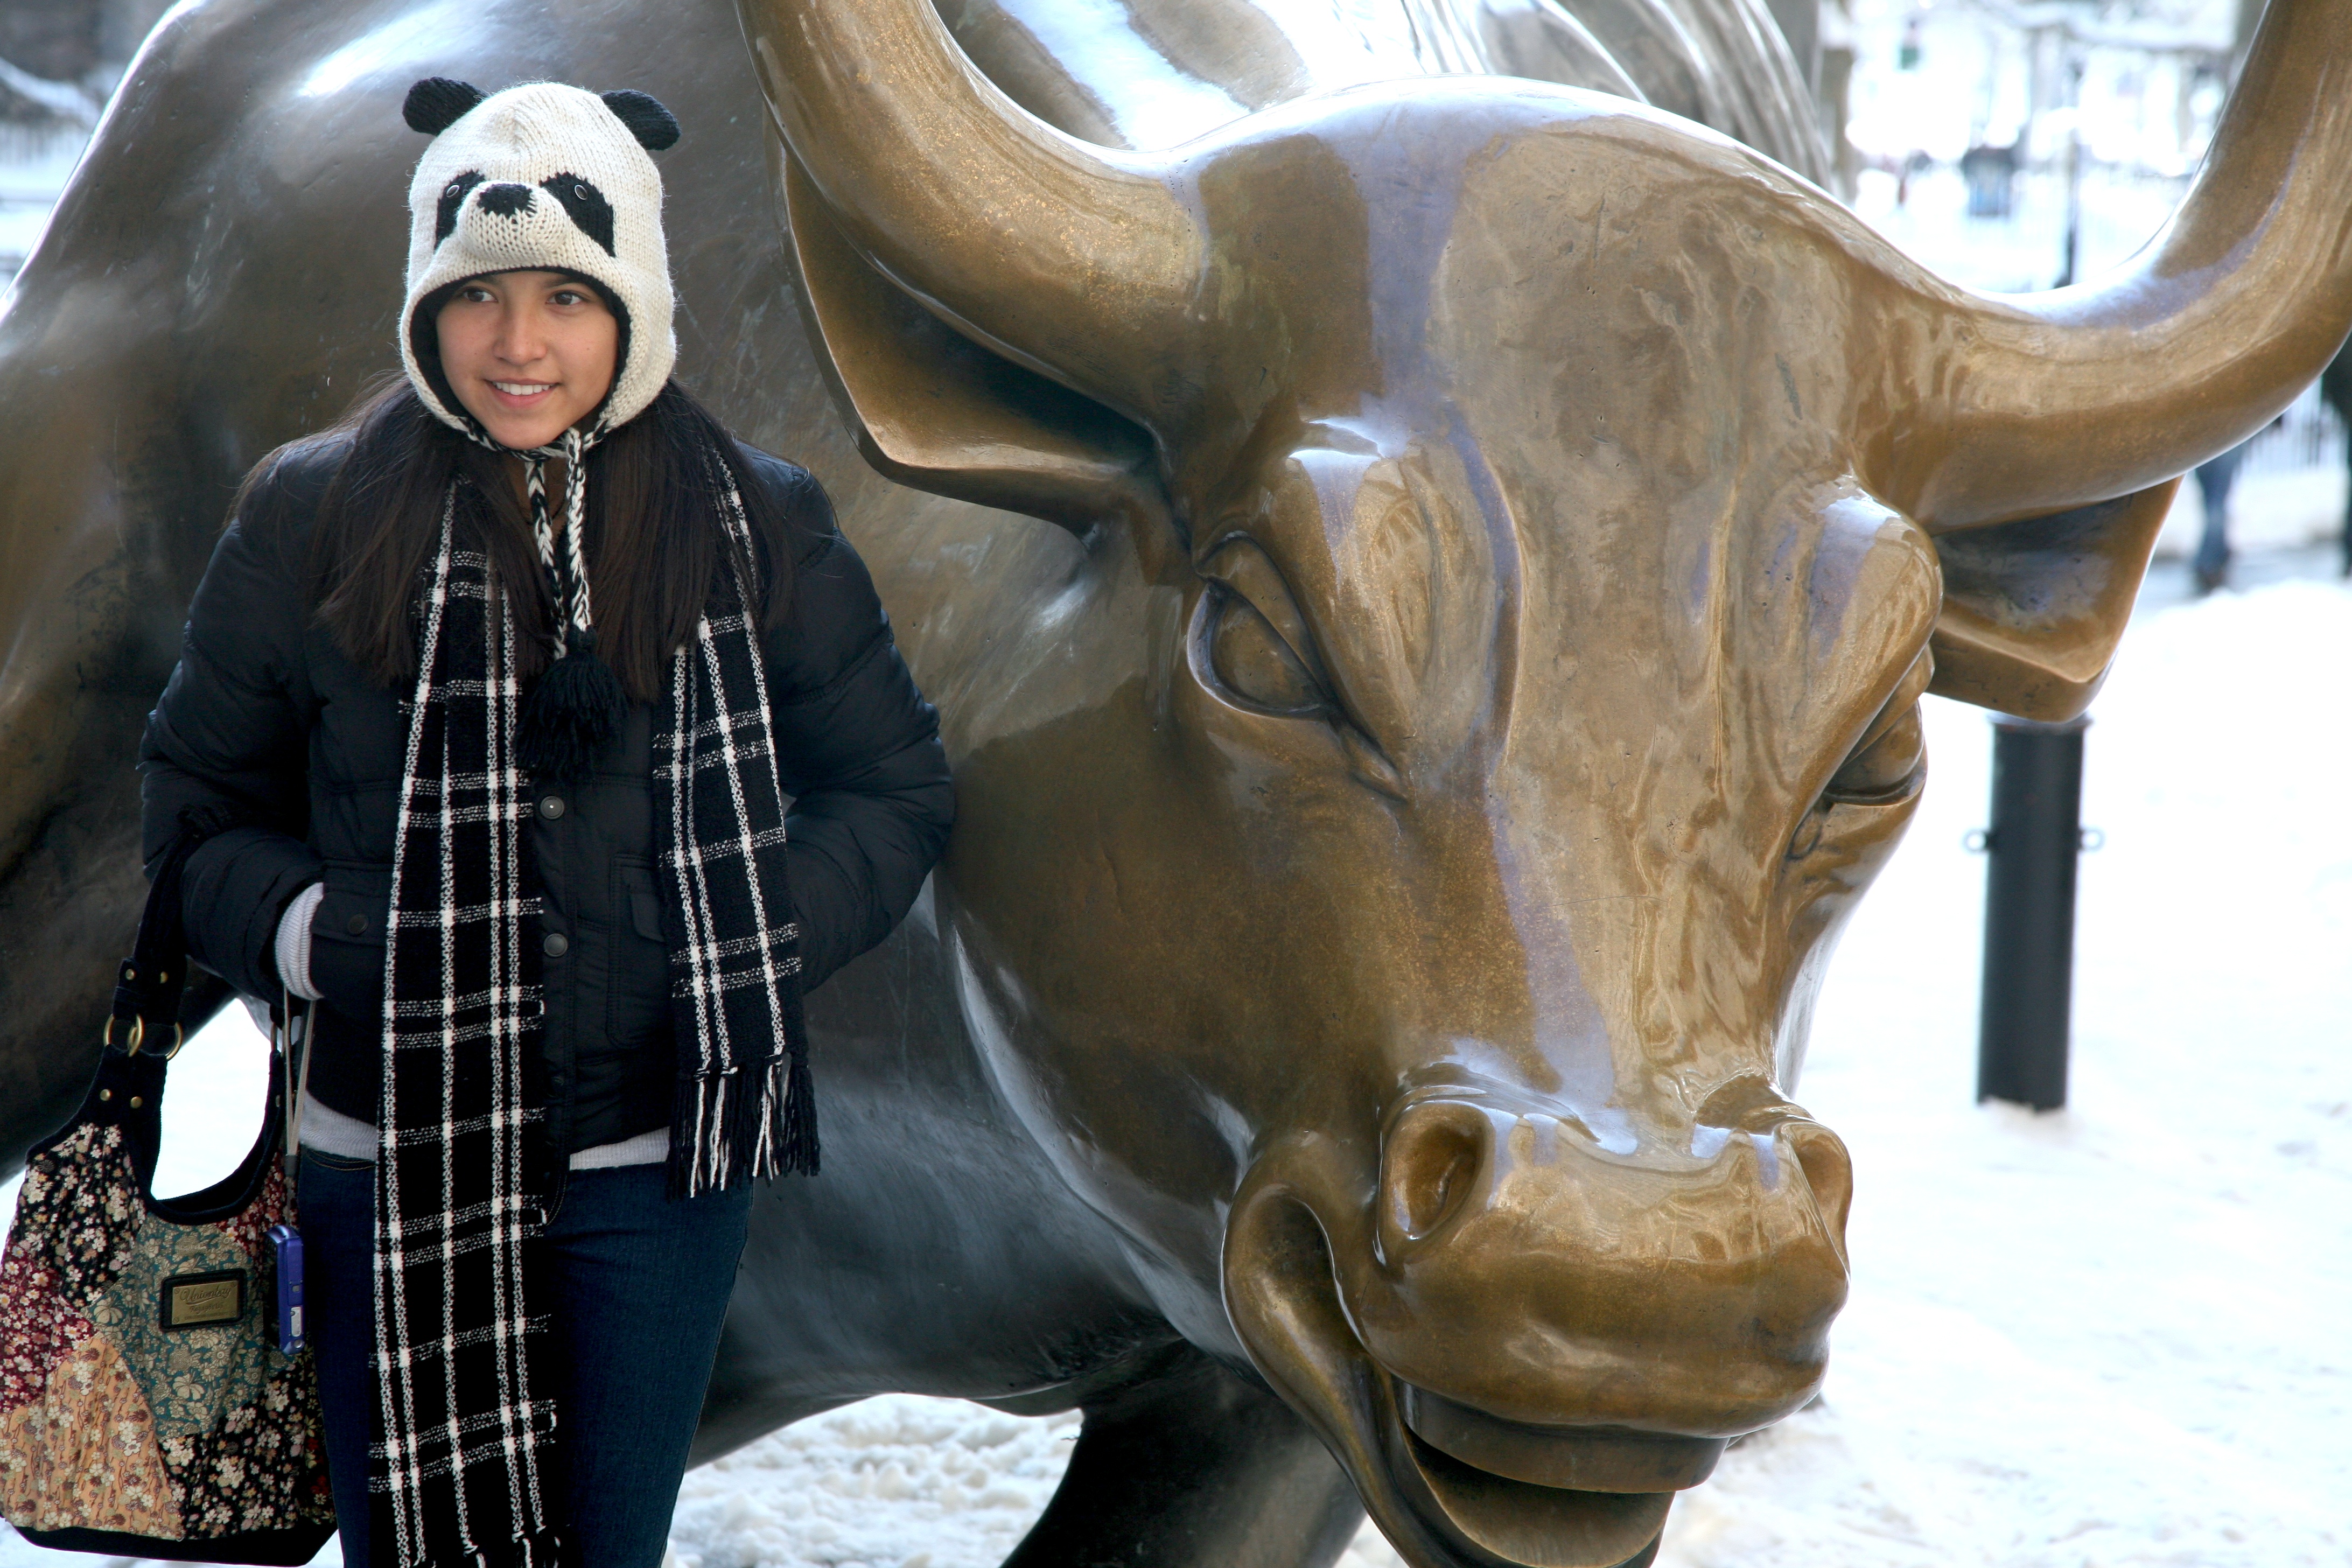
manhattan, monument, tourist, statue, nyc, canon, tourism, bull, sculpture, art, newyork, newyorkcity, head, ny, 5d, tourisme, lowermanhattan, selection, ef24105mmf4lisusm, bowlinggreenpark, wallstreetbull, chargingbull, arturodimodica, touriste, cattle like mammal